Steve Harley

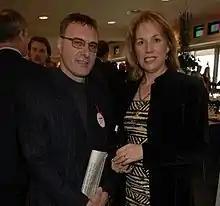
Harley and his wife, Dorothy, in 2005

In 2000, Harley re-issued his first two solo albums, "Hobo with a Grin" and "The Candidate", on CD through Comeuppance, and between March and May he embarked on the acoustic tour "Stripped Again", accompanied by Cockney Rebel guitarist Robbie Gladwell. The twelve editions of the second series of "Sounds of the 70s" aired across 2000 and, with high listening figures for the first two series, Harley accepted the BBC's offer to present the show all year round. To accommodate his touring schedule, he began the new deal by pre-recording three shows at a time. The show continued for the next eight years and the last programme aired on 27 March 2008. It reached an audience of over 400,000 weekly.